Man in the Wilderness

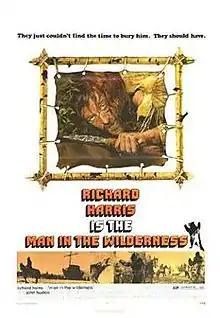
Theatrical release poster

Man in the Wilderness is a 1971 American revisionist Western film about a scout for a group of mountain men who are traversing the Northwestern United States during the 1820s. The scout is mauled by a bear and left to die by his companions. He survives and recuperates sufficiently to track his former comrades, forcing a confrontation over his abandonment. The story is loosely based on the life of Hugh Glass. It stars Richard Harris as Zachary Bass and John Huston as Captain Henry.